Noke, Oxfordshire

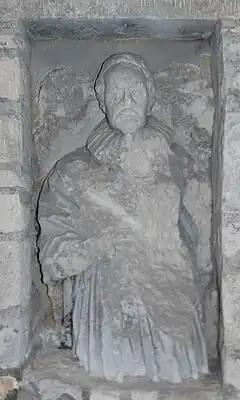
Damaged early 17th-century effigy in chancel of St. Giles' parish church

The building comprises a small nave and chancel, with a small bell-cote above the western gable and a south porch, and is primarily in the Early English Gothic style with many repairs and alterations through the years. Both the chancel with its double lancet window in the south wall and the chancel arch are probably 13th-century. On either side of the arch are two 14th- or 15th-century niches. At the end of the 16th century a mortuary chapel was added by Joan Bradshaw for the Winchcombe family on the north side of the church, but in 1745 the chapel was in a ruinous condition and was demolished. Further repairs took place in the 18th and 19th century; the last restoration was undertaken by the Oxford architect William Wilkinson (1819–1901).